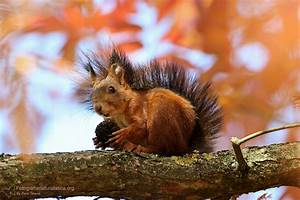
Label: squirrel